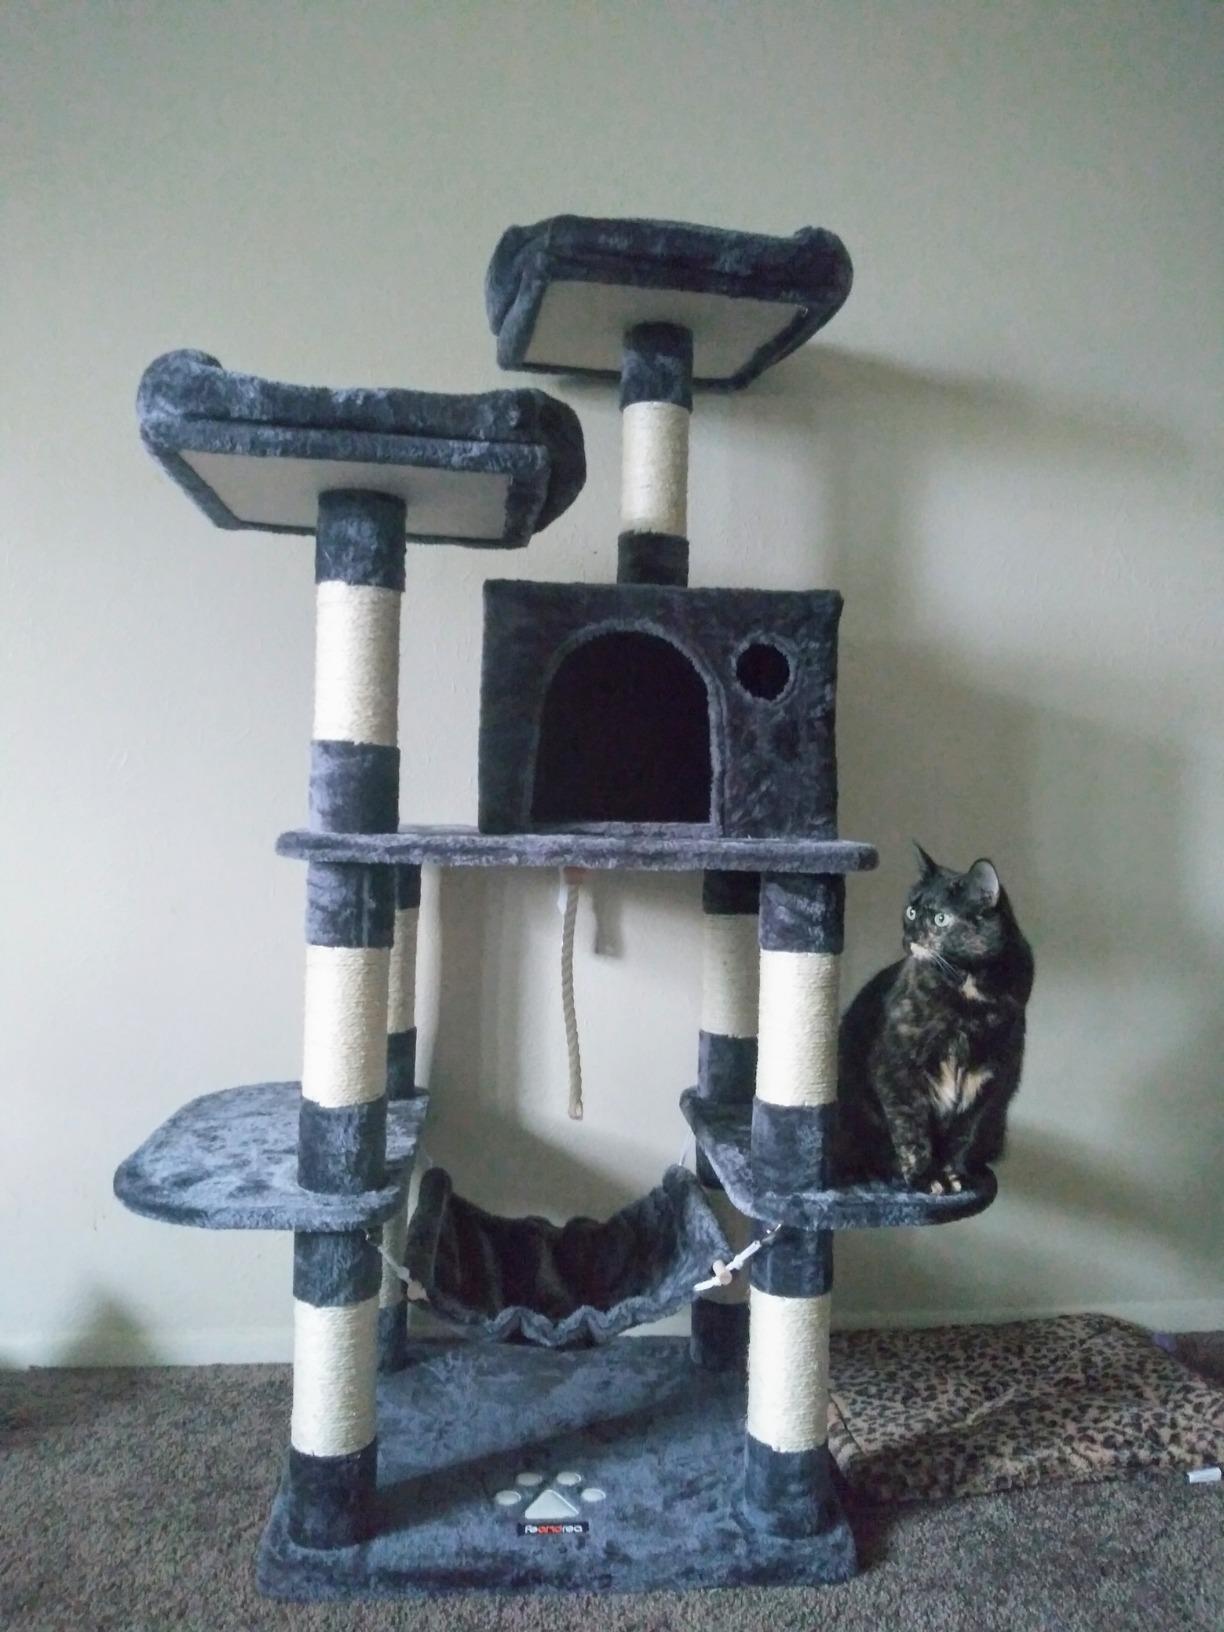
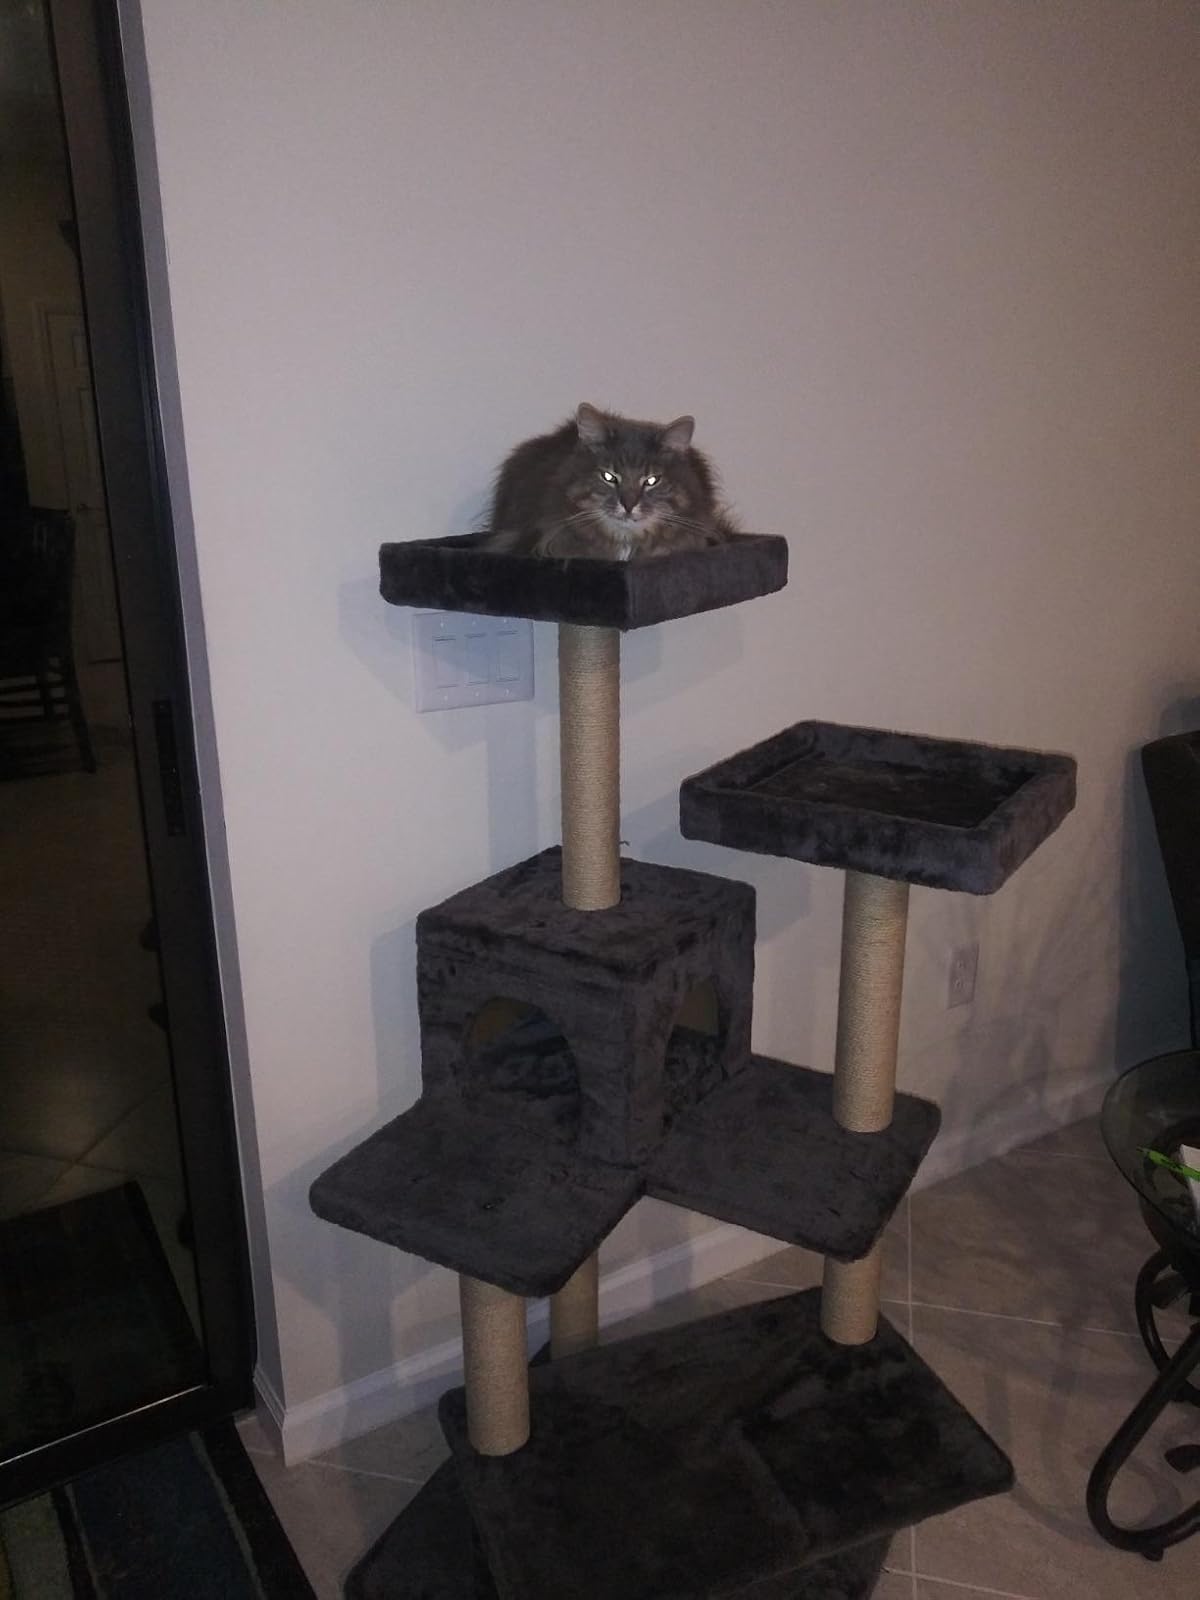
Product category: items_cat tree
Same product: no